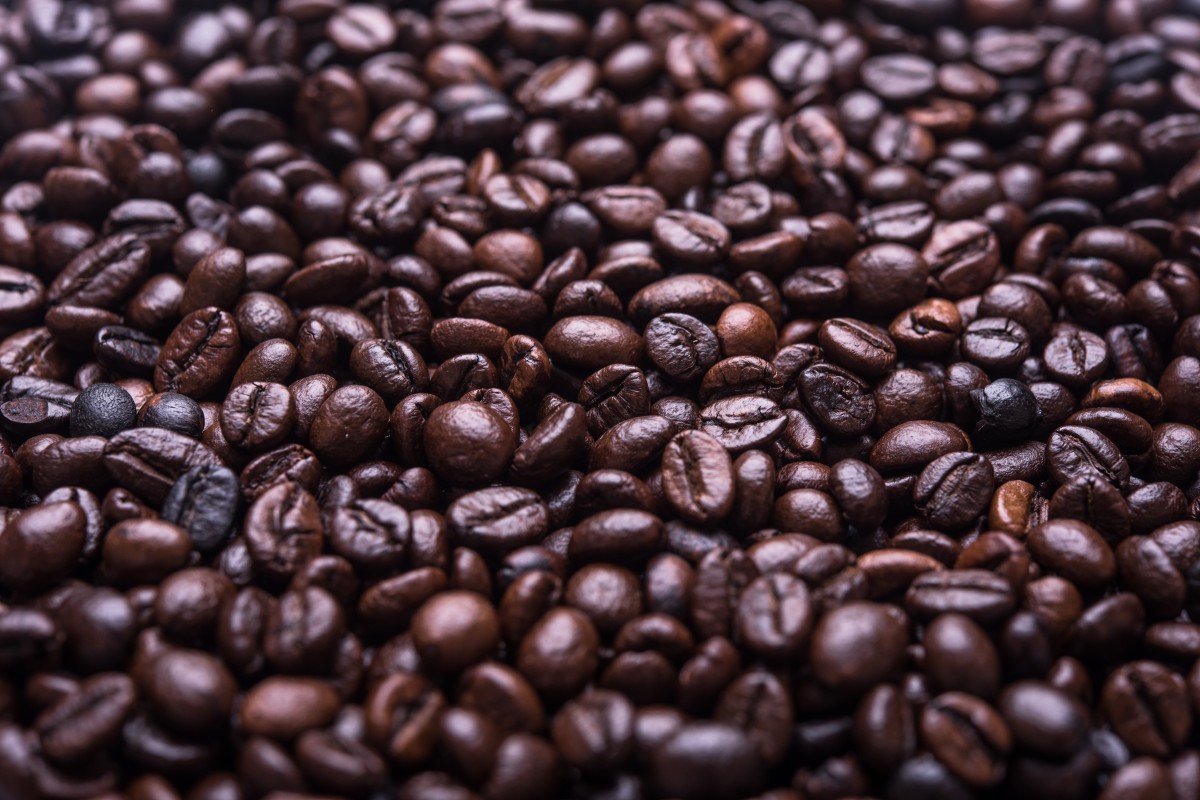
Tags: coffee bean, produce, natural, fresh, drink, closeup, close up